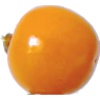
Label: Physalis 1